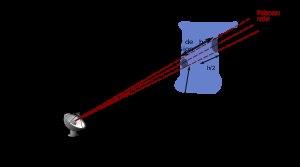
Un radar météorologique est un type de radar utilisé en météorologie pour repérer les précipitations, calculer leur déplacement et déterminer leur type. La structure tridimensionnelle des données obtenues permet également d'inférer les mouvements des précipitations dans les nuages et ainsi de repérer ceux qui pourraient causer des dommages. Enfin, en se servant des précipitations comme traceurs, on peut en déduire la direction radiale et la vitesse des vents dans la basse atmosphère.